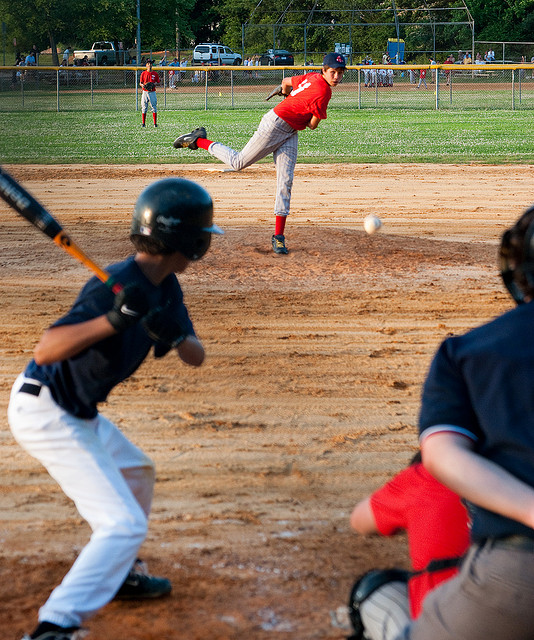
những người đàn ông đang chơi bóng chày ở trên sân